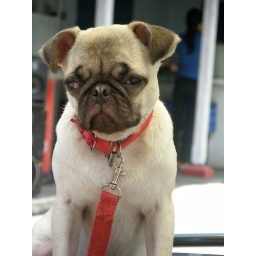
taken in a shop in kasauli. where dis cute puppy was sittin on d table waiting for his food.